Kevin J. Anderson

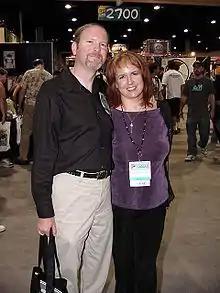
Anderson with his wife Rebecca Moesta in 2004 at Comic Con

In 2011, Anderson and Moesta founded their own publishing imprint, WordFire Press, to reissue some of their out-of-print books in paperback and/or e-book formats. They have subsequently published and reprinted works in various genres, including several out-of-print or previously unpublished novels by Frank Herbert.